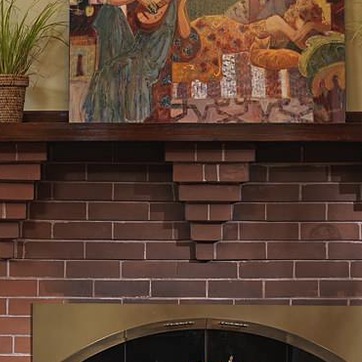
Material: brick